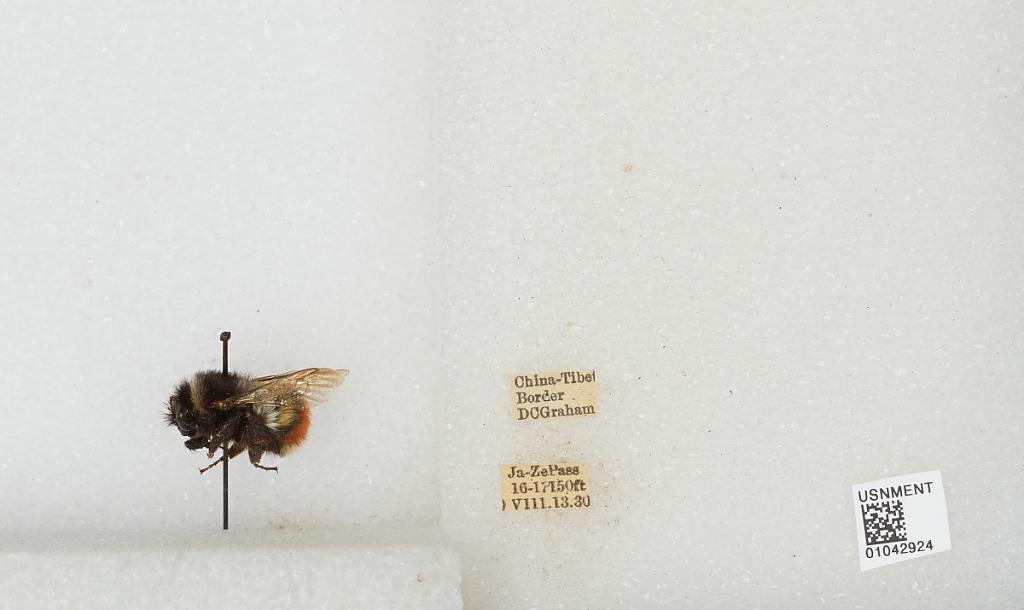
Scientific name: Bombus sp.
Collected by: D. Graham
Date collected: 1930-8-13
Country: China
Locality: China-Tibet border, Ja-Ze Pass